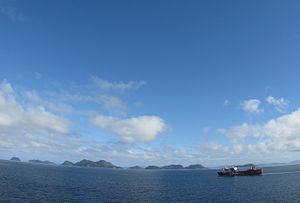
La Patagonie, également appelée « Le Grand Sud », désigne une région géographique appartenant au cône Sud située dans la partie méridionale de l'Amérique du Sud et partagée entre une partie chilienne à l'ouest et une partie argentine à l'est. La Patagonie comprend donc principalement le sud de l’Argentine et le sud du Chili, pour une superficie d'environ 800 000 kilomètres carrés. Ces deux régions, séparées par la cordillère des Andes, abritent des paysages contrastés de montagnes, de glaciers, de pampa, de forêts subpolaires, de littoraux, d'îles et d'archipels. Elles sont habitées depuis plus de dix mille ans par les Sud-Amérindiens, tels les Mapuches, et ont été décrites pour la première fois par l'Italien Antonio Pigafetta dans son récit, publié en 1525, de la première circumnavigation, une expédition entreprise par le navigateur portugais Fernand de Magellan et achevée, après la mort de celui-ci, par l'espagnol Juan Sebastián Elcano. Après une colonisation lente et difficile, une partie de la population autochtone aujourd'hui est métissée qu'on peut qualifier de « sudaméricano-européenne ».